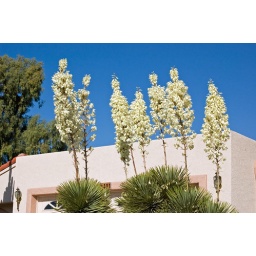
These plants are in full bloom this week. They make a lovely presentation against the blue sky.